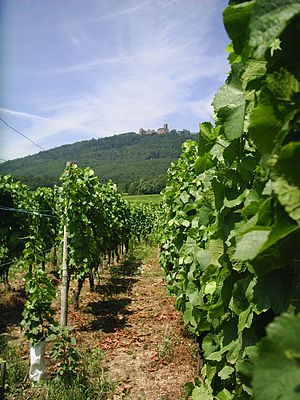
Vinruten i Alsace
Borgen Haut-Koenigsbourg ovenover vinmarkerne.
Vinruten i Alsace er en bilrute i Alsace i Frankrig. Ruten blev etableret i 1953 og er ca 170 km lang. Ruten er hovedsageligt i nord-sydgående retning og er lavet for at tiltrække turister og promovere vinen i Alsace. Ruten er en tydeligt skiltet vej, der snor sig gennem de mest fremtrædende vinproducerende områder af Alsace og samtidig nogle af de kønneste steder.